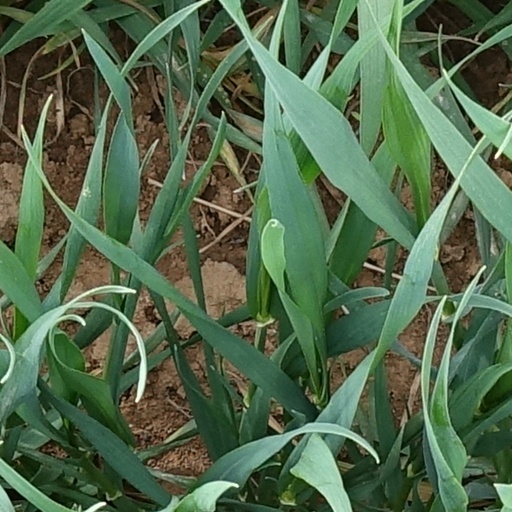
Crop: wheat